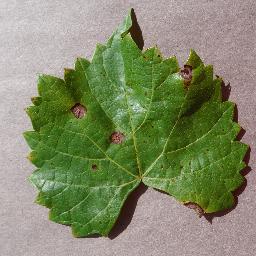
Label: Grape___Black_rot